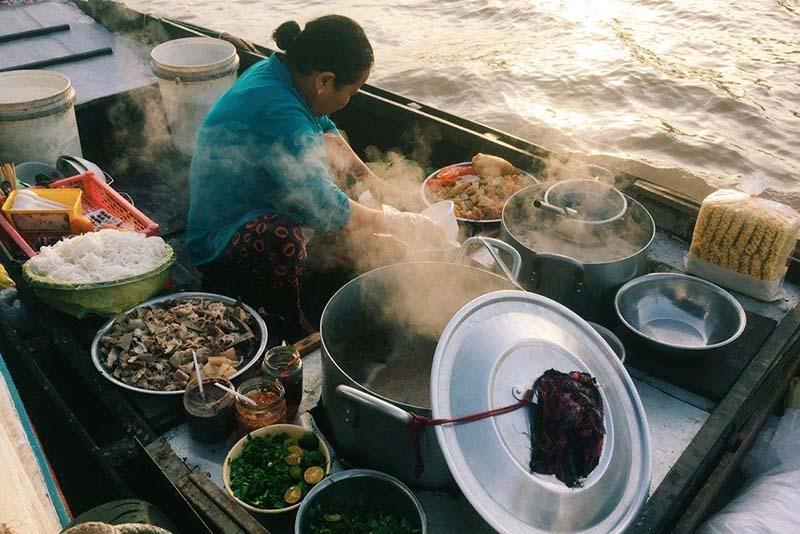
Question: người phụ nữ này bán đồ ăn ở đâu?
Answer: ở trên thuyền